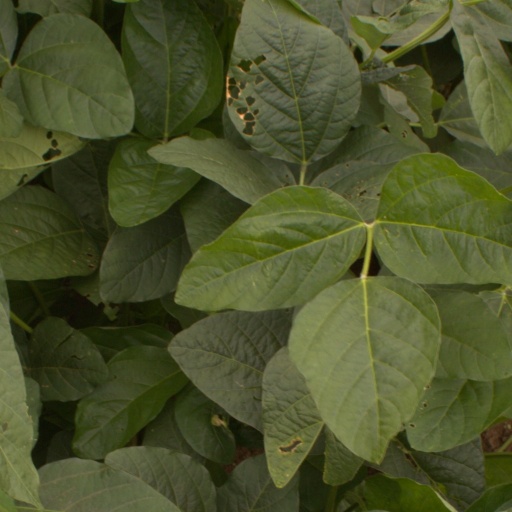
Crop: soybean